Bernard Hailstone

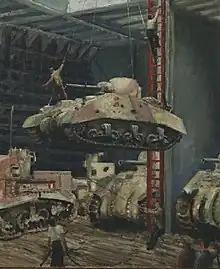
"Damaged Tanks being Lowered into the Hold of a Merchant Ship" (1943)

Hailstone belongs to the group of early 20th-century artists whose best-known work was done during the Second World War. At the beginning of the Second World War, Hailstone felt the need to incorporate his artistic contribution to the war effort with more physical work. He therefore joined the Auxiliary Fire Service, AFS, and witnessed at first hand the destruction caused by bombing during the Blitz. He recorded some of these scenes in his paintings. A number of other artists had joined the AFS and a firemen artists' committee had been formed which also included Leonard Rosoman, Paul Lucien Dessau, Norman Hepple and Robert Coram alongside Hailstone. The group contributed to both War Artists' Advisory Committee, WAAC, and specialist civil defence art shows, including several firemen artists' exhibitions. In 1941 WAAC, commissioned Hailstone to paint civil defence subjects. He supplemented these works with portraits of his colleagues in the fire services and other war workers. His portrait of W. M. Ladbrooke, Able Seaman, Merchant Navy (National Maritime Museum, London), was painted following a visit to the Merchant Navy convalescent home in Limpsfield, Surrey around 1943.